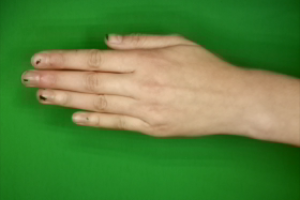
Label: paper